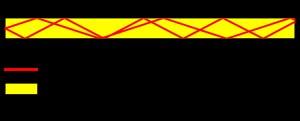
La fibre de verre est un filament de verre. Par extension, les matériaux composites renforcés de cette fibre sont aussi appelés fibre de verre.